Alister Abernethy

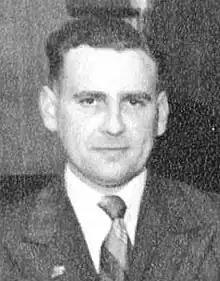
Abernethy in the 1950s

Alister Scott Abernethy (24 September 1920 – 5 June 2003) was a New Zealand trade unionist, politician and public servant. Over a 39 year period he was an elected member in three different parts of New Zealand.